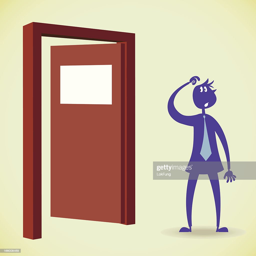
man with an open door : vector art